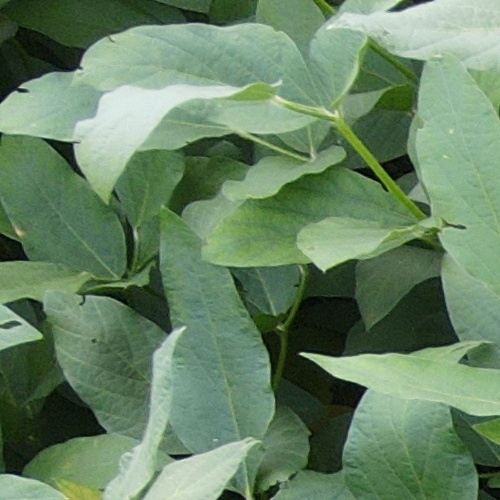
Label: Caterpillar